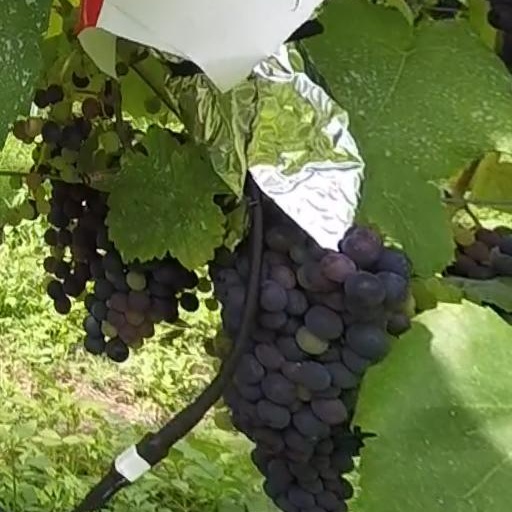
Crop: grape